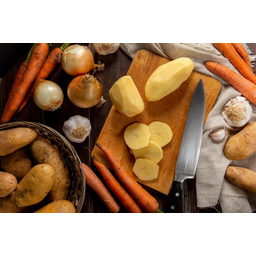
Label: trash